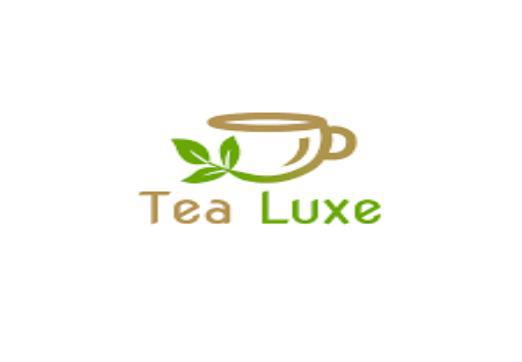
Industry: Food